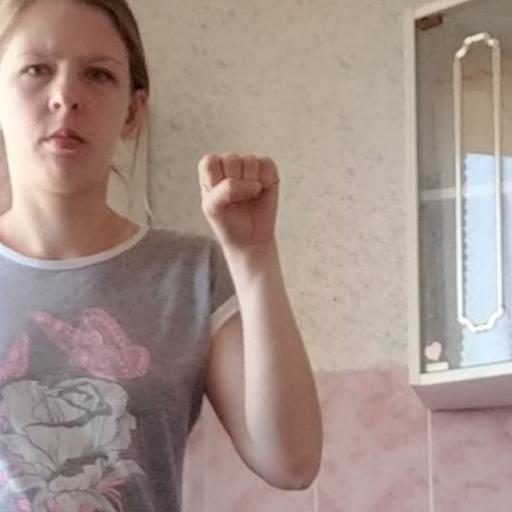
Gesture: fist